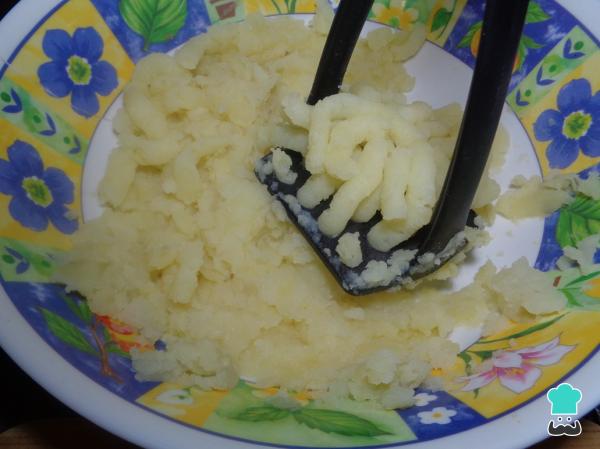
Una vez cocidas las papas, las retiramos del agua, las pelamos perfectamente bien, las colocamos en un tazón profundo y con ayuda de un aplastador de papas, las hacemos puré.